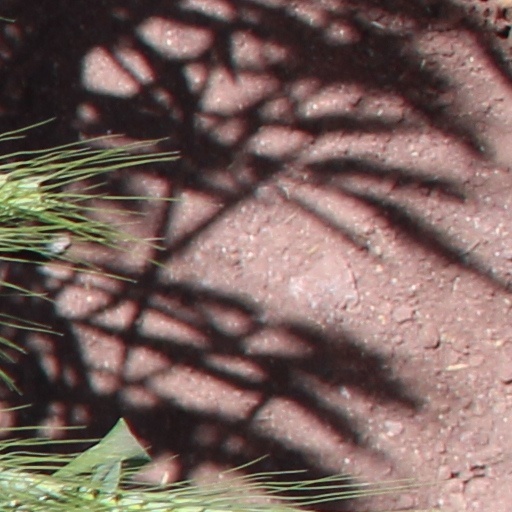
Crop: wheat